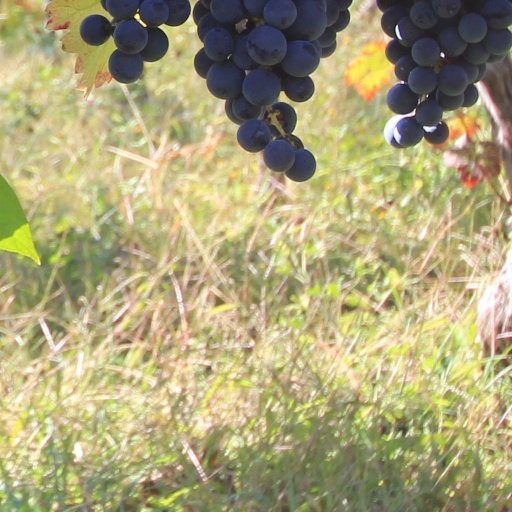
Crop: grape